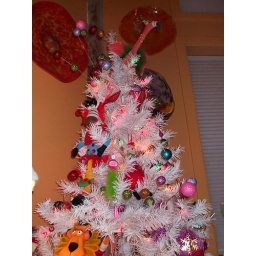
One of four christmas trees in the house this year.